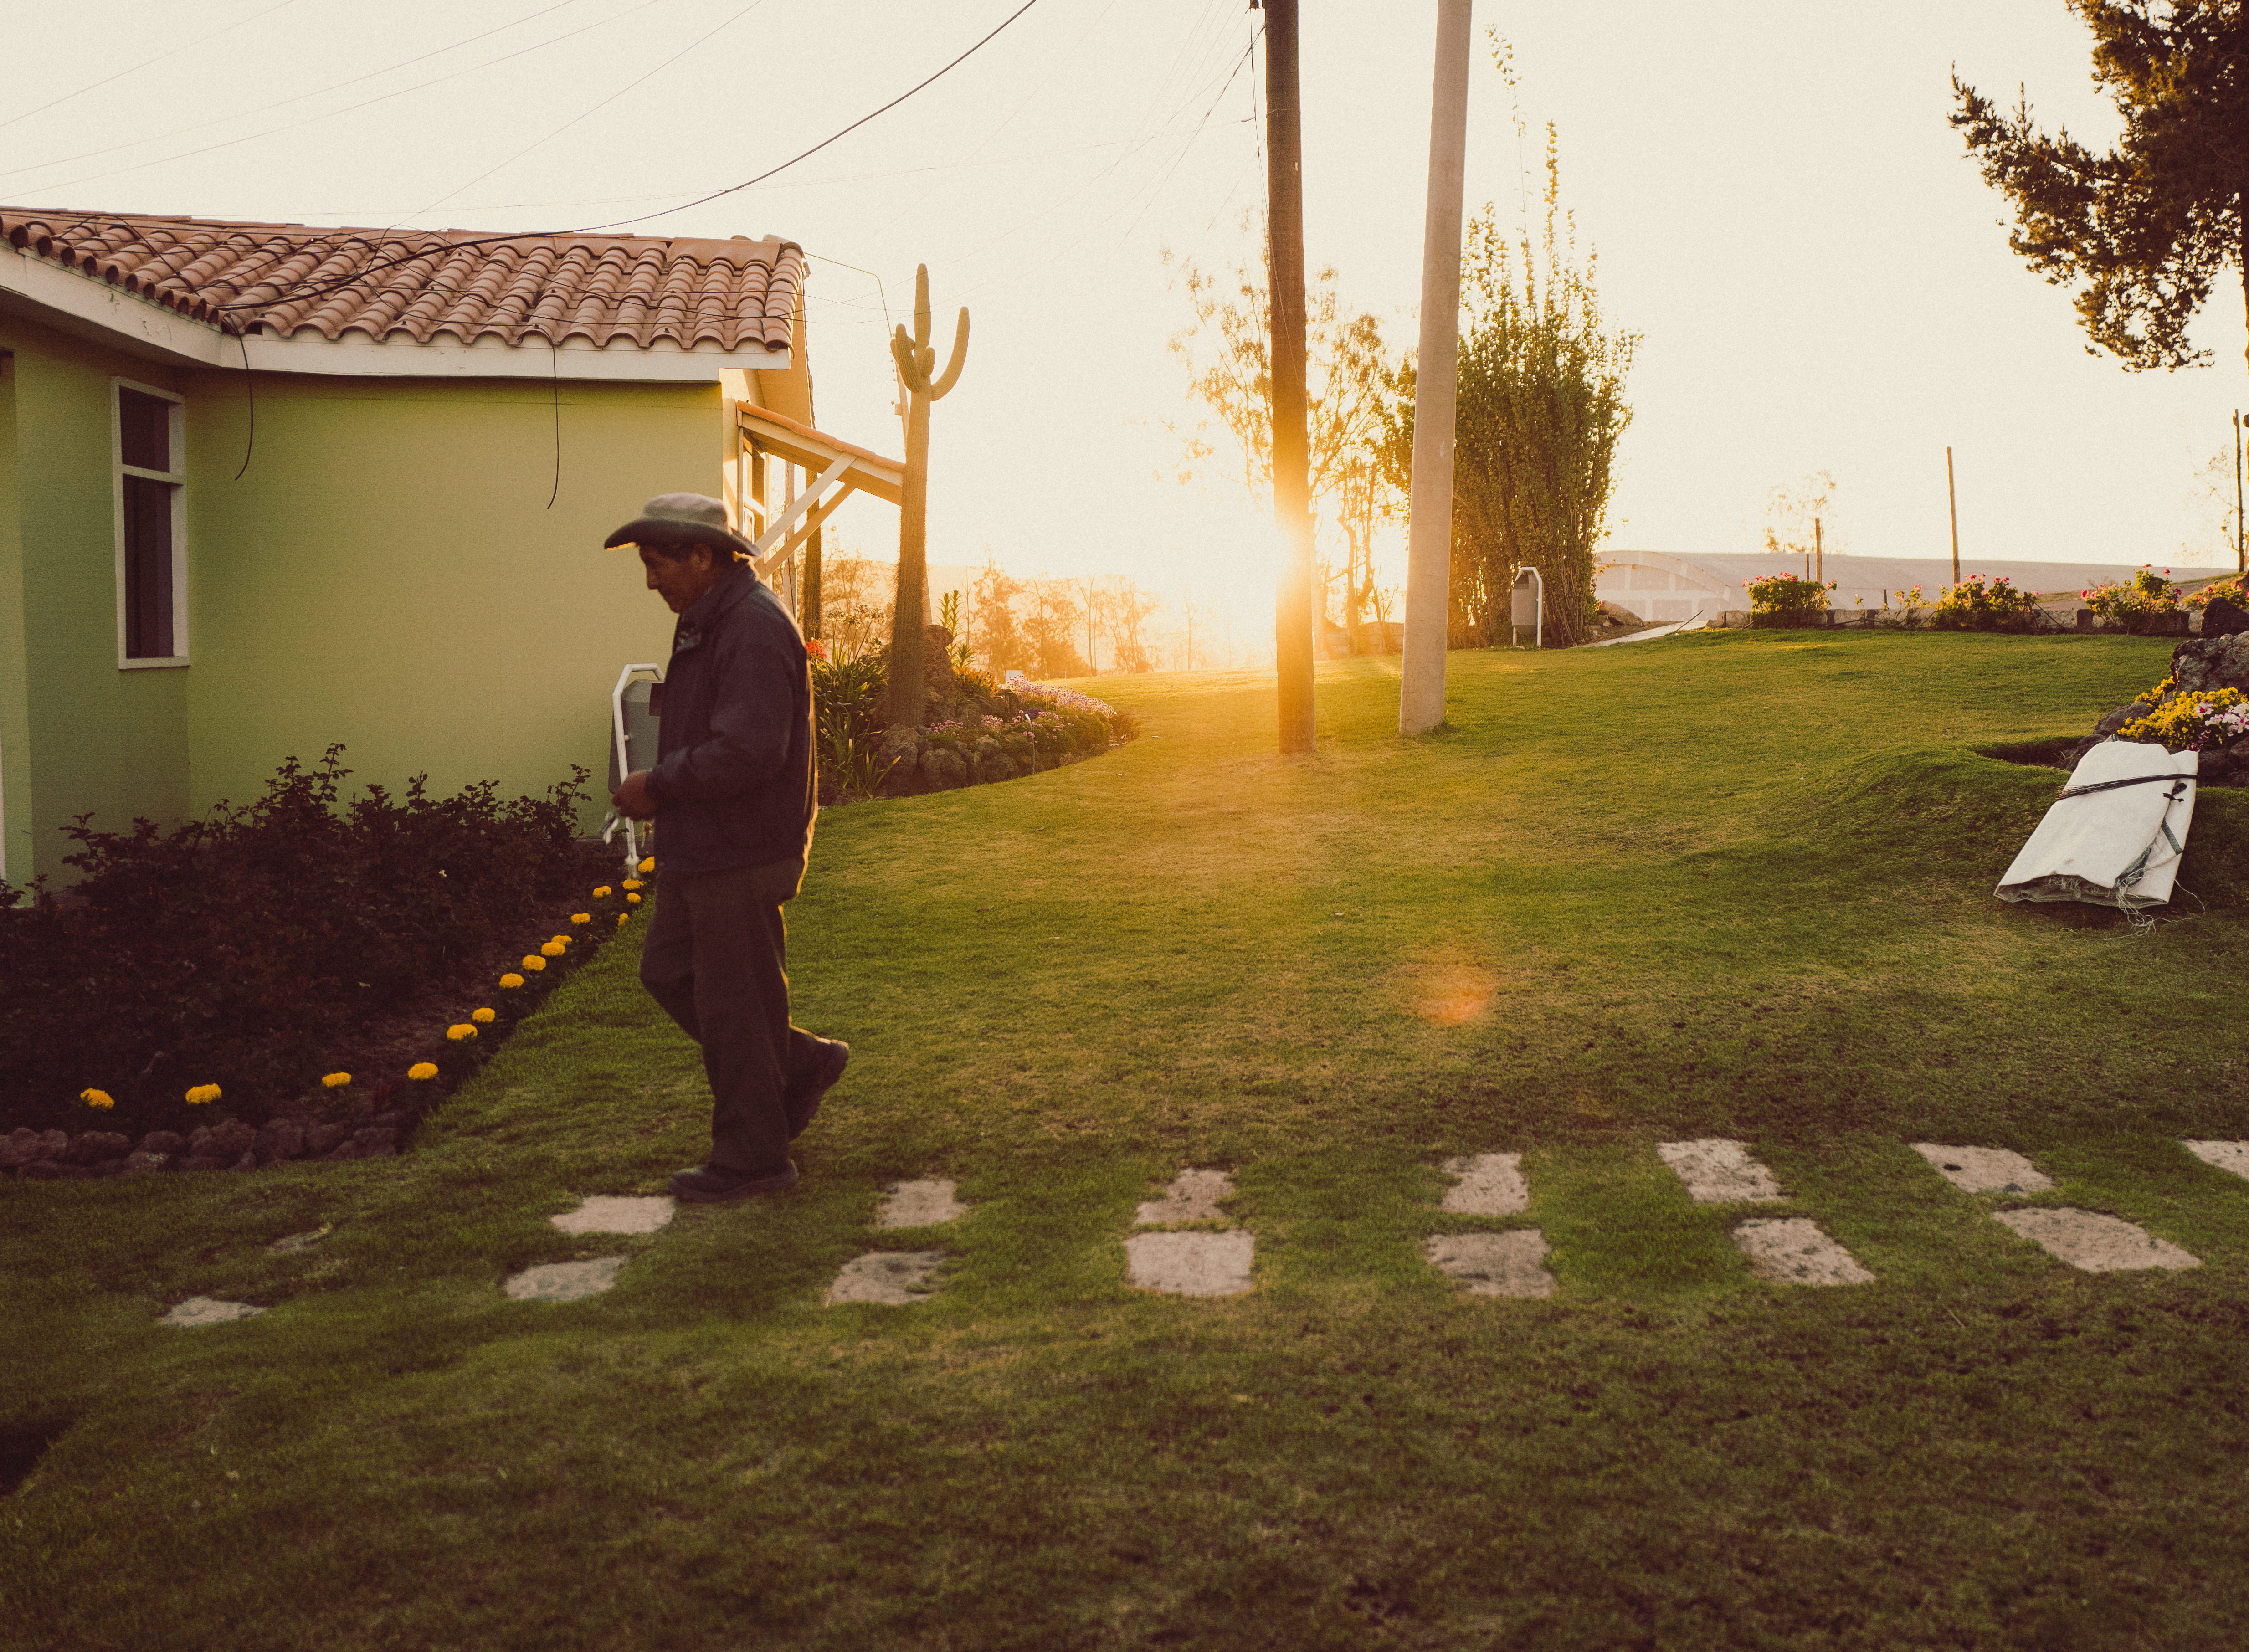
work, tree, grass, sunset, street, lawn, sunlight, morning, relax, autumn, peru, art, kunst, sonnenuntergang, urlaub, enjoy, schloss, strase, feierabend, arbeit, ende, areqipa, screenshot